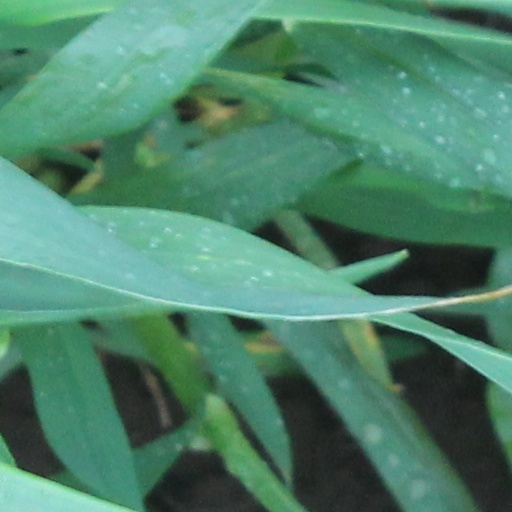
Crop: wheat